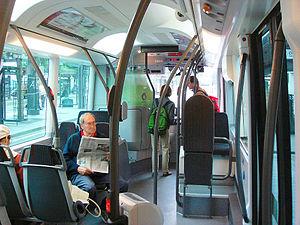
La ligne C2 du trolleybus de Lyon est une ligne de bus à haut niveau de service du réseau TCL, exploitée par Keolis Lyon et mise en service le 29 août 2011.
La ligne C1 du trolleybus de Lyon est une ligne de bus à haut niveau de service du réseau TCL, exploitée par Keolis Lyon et mise en service le 12 octobre 2006.
L'Irisbus Cristalis est un modèle de trolleybus, fabriqué par Irisbus et équipé d'une chaîne de traction électrique construite par Alstom. Le Cristalis est commercialisé entre les années 2002 et 2011. 175 véhicules sont vendus pendant cette période.